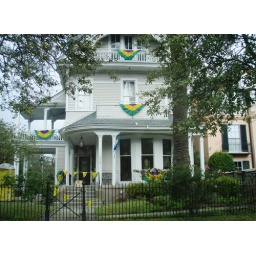
This is an image of a house located in a upscale neighborhood, within walking distance to the Bienville Corridor.